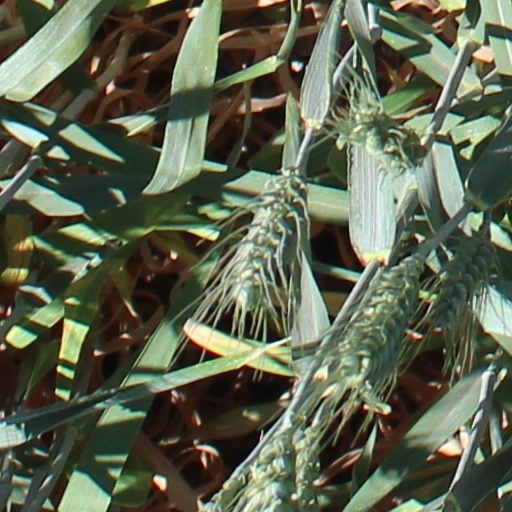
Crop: wheat